Ebroin

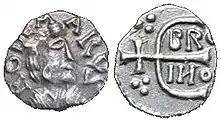
Coin of Ebroin and bearing his effigy

Ebroin (died 680 or 681) was the Frankish mayor of the palace of Neustria on two occasions; firstly from 658 to his deposition in 673 and secondly from 675 to his death in 680 or 681. In a violent and despotic career, he strove to impose the authority of Neustria, which was under his control, over Burgundy and Austrasia.